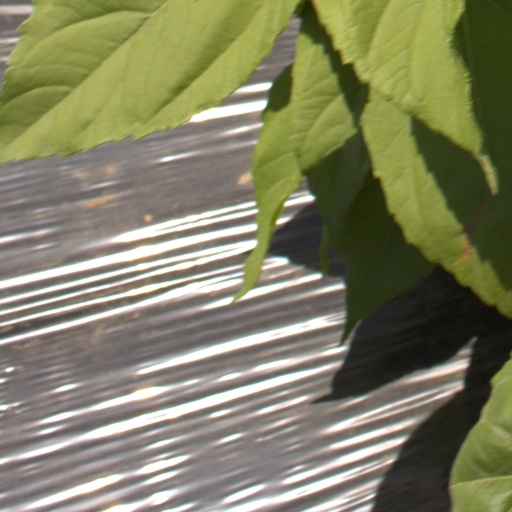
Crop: Jerusalem artichoke